Jean Vercoutter

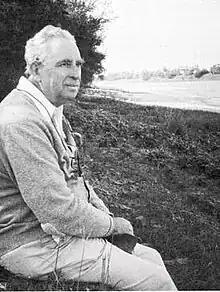

Jean Vercoutter (20 January 1911 – 16 July 2000) was a French Egyptologist. One of the pioneers of archaeological research into Sudan from 1953, he was Director of the Institut Français d'Archéologie Orientale from 1977 to 1981.